Aryono Miranat

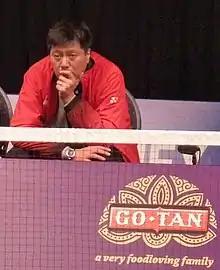

Aryono Miranat (born 27 April 1964) is a retired badminton player from Indonesia who specialized in mixed doubles. After his retirement he became a badminton trainer at PB Djarum in Kudus. As of 29 December 2007, he is a coach in the men's doubles category for the Indonesian badminton association (PBSI). He is currently the Indonesia national team men's doubles head coach.